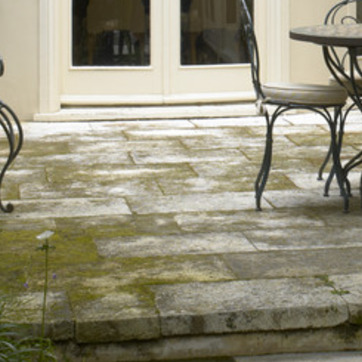
Material: stone